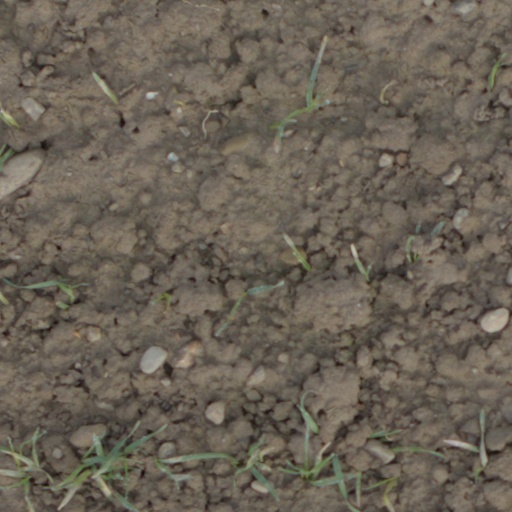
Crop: wheat